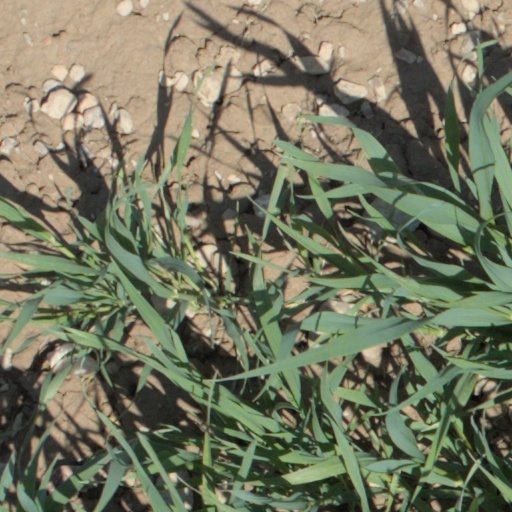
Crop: wheat